Targeted killing by Israel

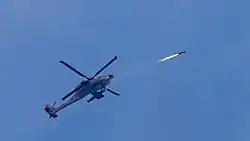
Israeli Air Force AH-64 Apache helicopter gunship launches an AGM-114 Hellfire missile at a "terror cell" of rocket launchers in action

Proponents of the strategy argue that targeted killings are within the rules of war. They contend they are a measured response to terrorism, that focuses on actual perpetrators of militant attacks, while largely avoiding innocent casualties. They point out that targeted killings prevented some attacks against Israeli targets, weakened the effectiveness of militant groups, kept potential bomb makers on the run, and served as deterrence against militant operations. They also argue that targeted killings are less harmful toward Palestinian non-combatants than full-scale military incursion into Palestinian cities.